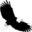
Label: bird